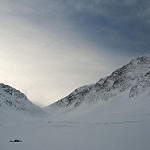
Label: glacier